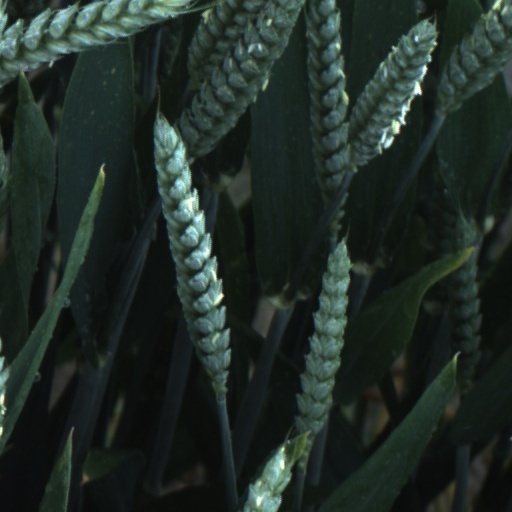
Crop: wheat